Levitz Furniture

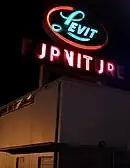
Levitz Furniture store during liquidation sale, December 2007.

Levitz was accused of having been poorly run for more than a decade starting in the 1990s. It declared Chapter 11 bankruptcy twice during the period, in 1997 and again in 2005, both times emerging after a corporate restructuring and the participation of new outside backers.